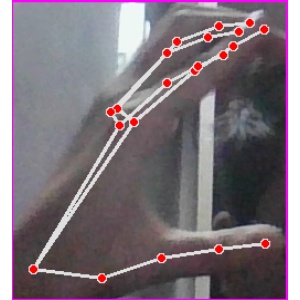
अक्षर: ऋ